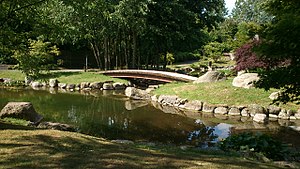
Trige / Galleri
Fra Danmarks Japanske Have.
Trige er en by i Østjylland med 2.810 indbyggere, beliggende som satellitby til Aarhus ved sekundærrute 180. Den danner den nord-nordvestlige afgrænsning af Aarhus Kommune og hører til Region Midtjylland.